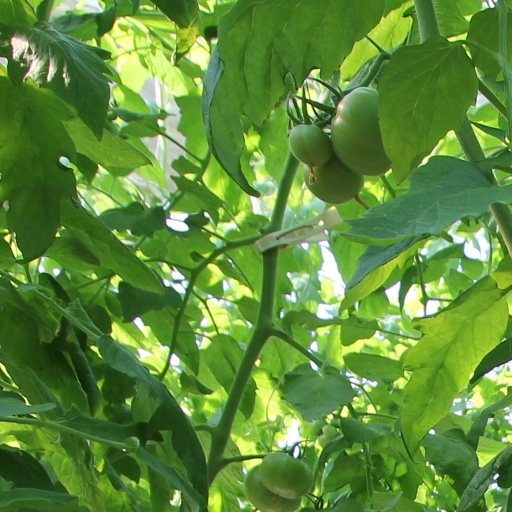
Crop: tomato